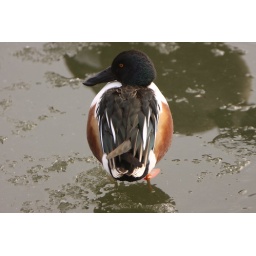
bird in icy water